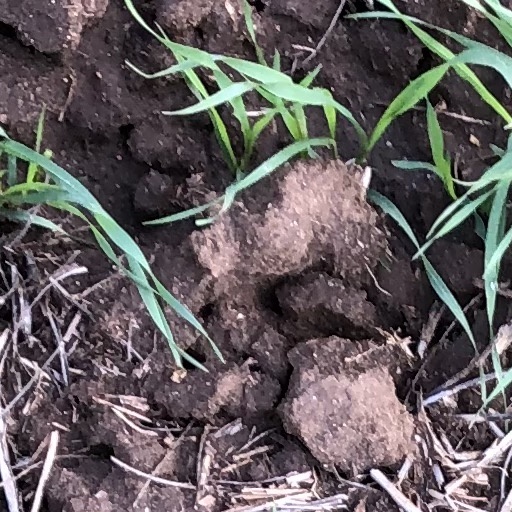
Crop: wheat